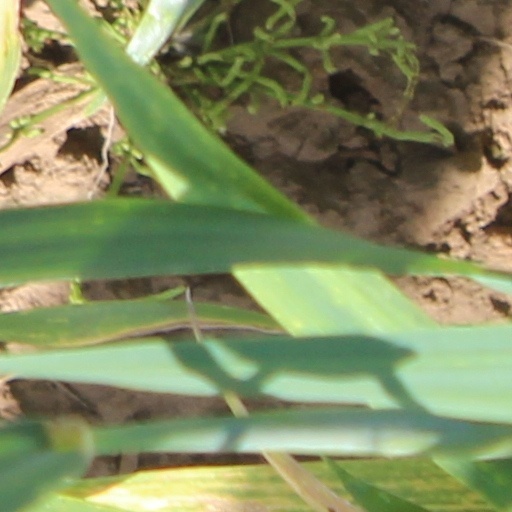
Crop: wheat